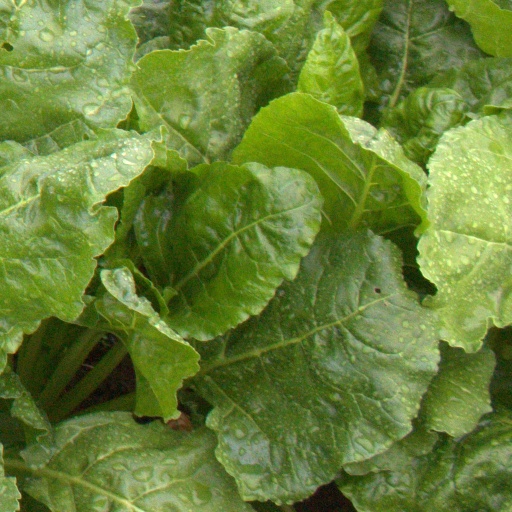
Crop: sugar beet